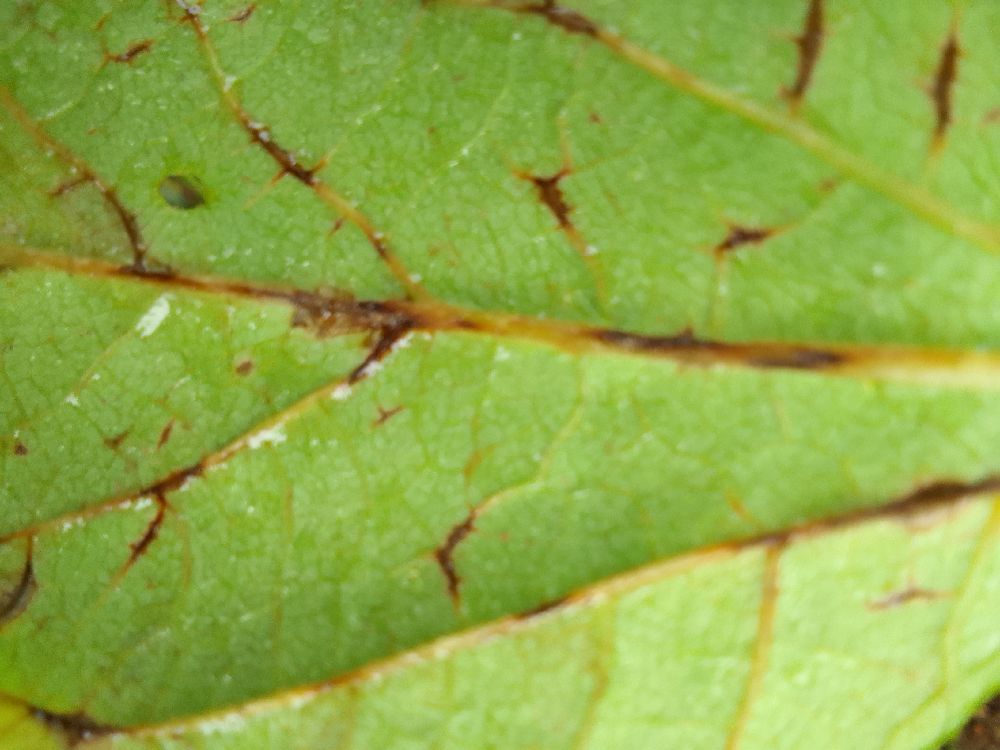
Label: anthracnose